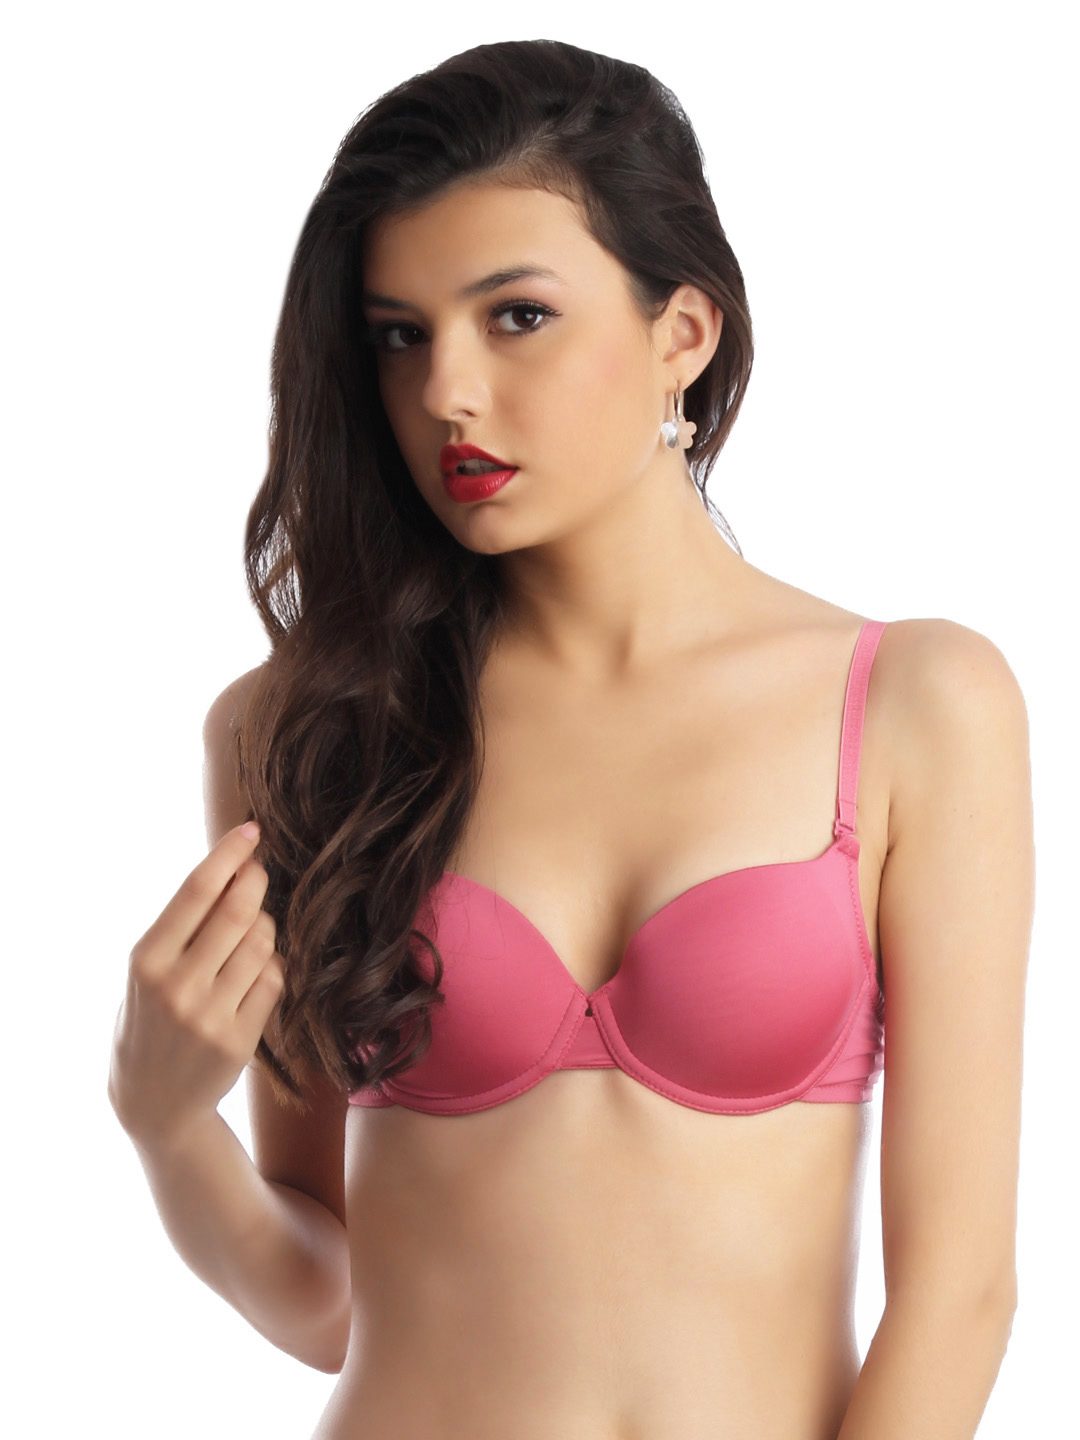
Enamor Blush Coloured Bra
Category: Apparel / Innerwear / Bra
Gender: Women
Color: Pink
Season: Summer 2017
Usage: Casual